Kidnap (Sinhala film)

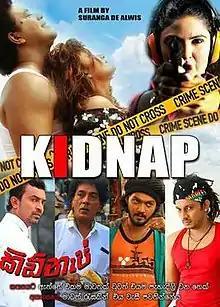

Kidnap is an upcoming Sri Lankan Sinhala-language action thriller film directed by Suranga de Alwis and co-produced by Suranga de Alwis himself for Sangeetha Films and by Arjuna Kamalanath for Isuru Films. It stars Arjuna Kamalanath and Dulani Anuradha in lead roles, alongside Mahendra Perera and Buddhika Jayaratne. The music was composed by Sarath de Alwis.